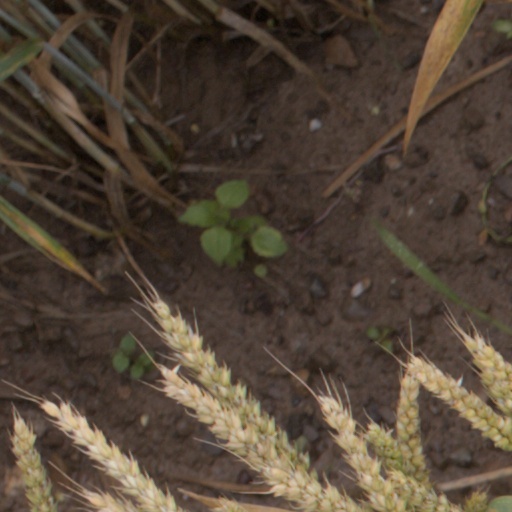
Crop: wheat